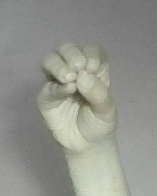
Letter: ha